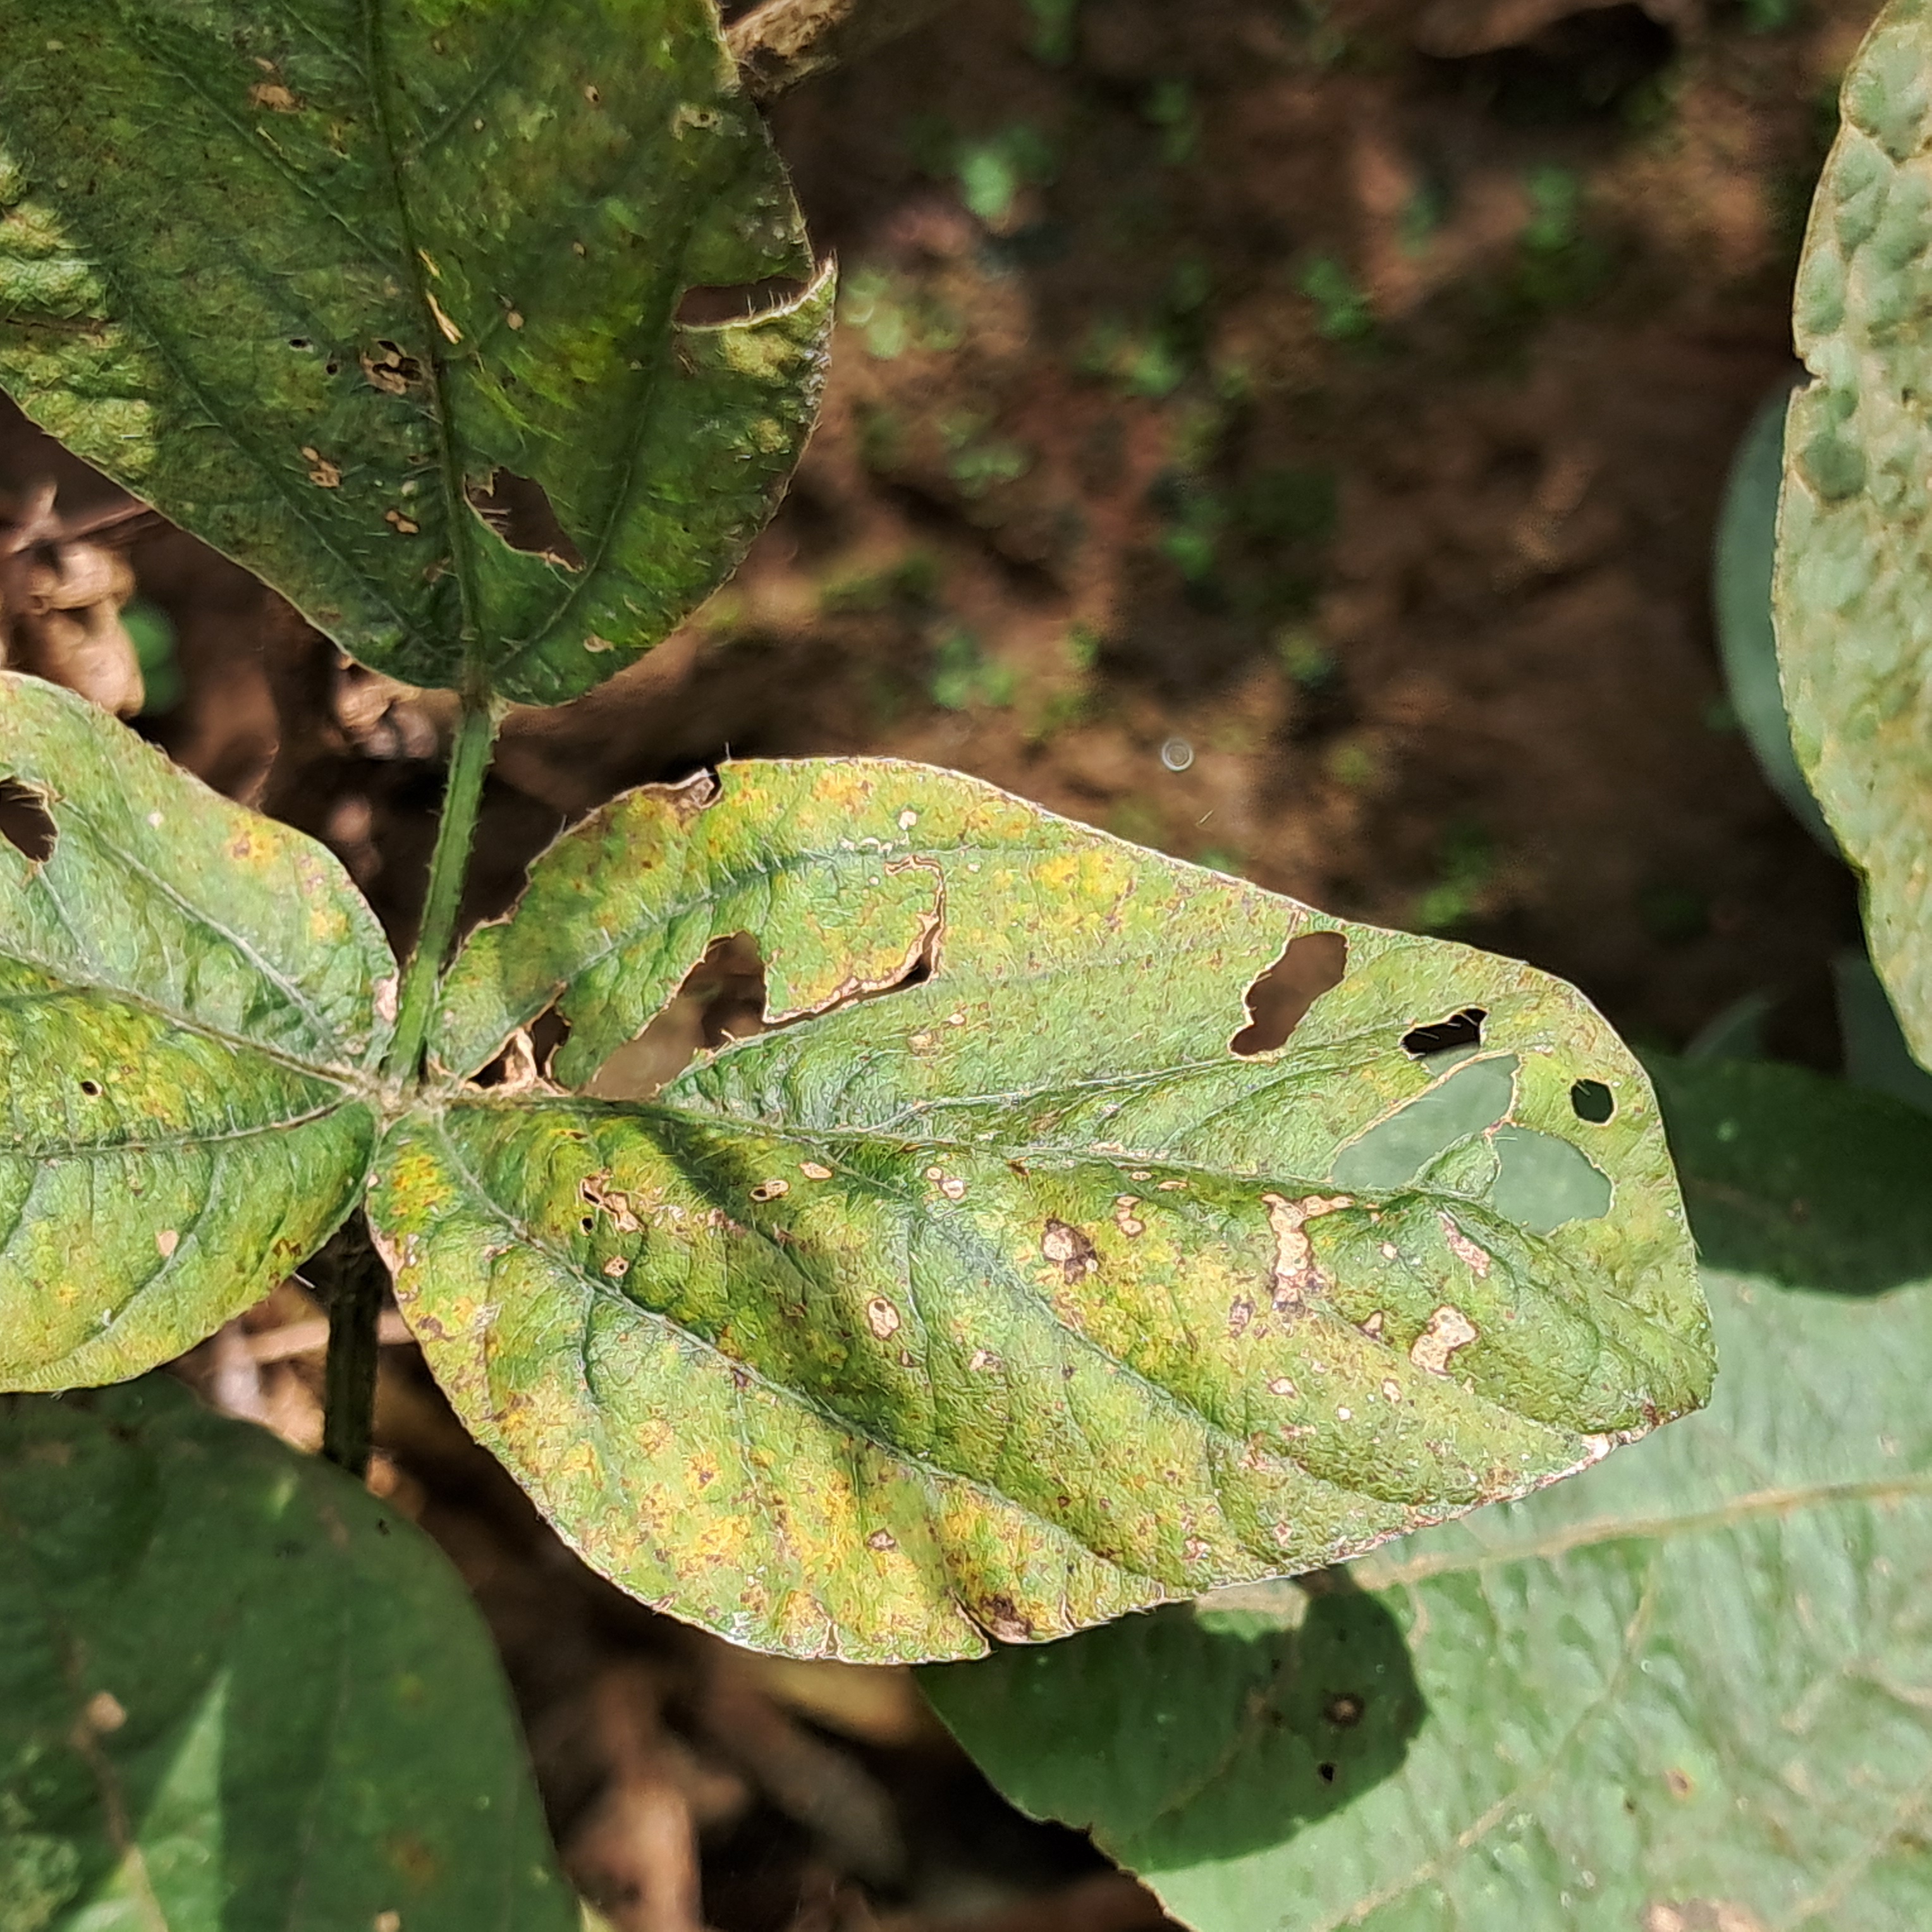
Label: Mosaic